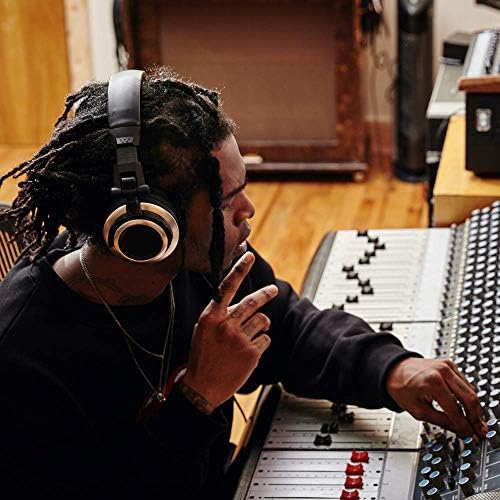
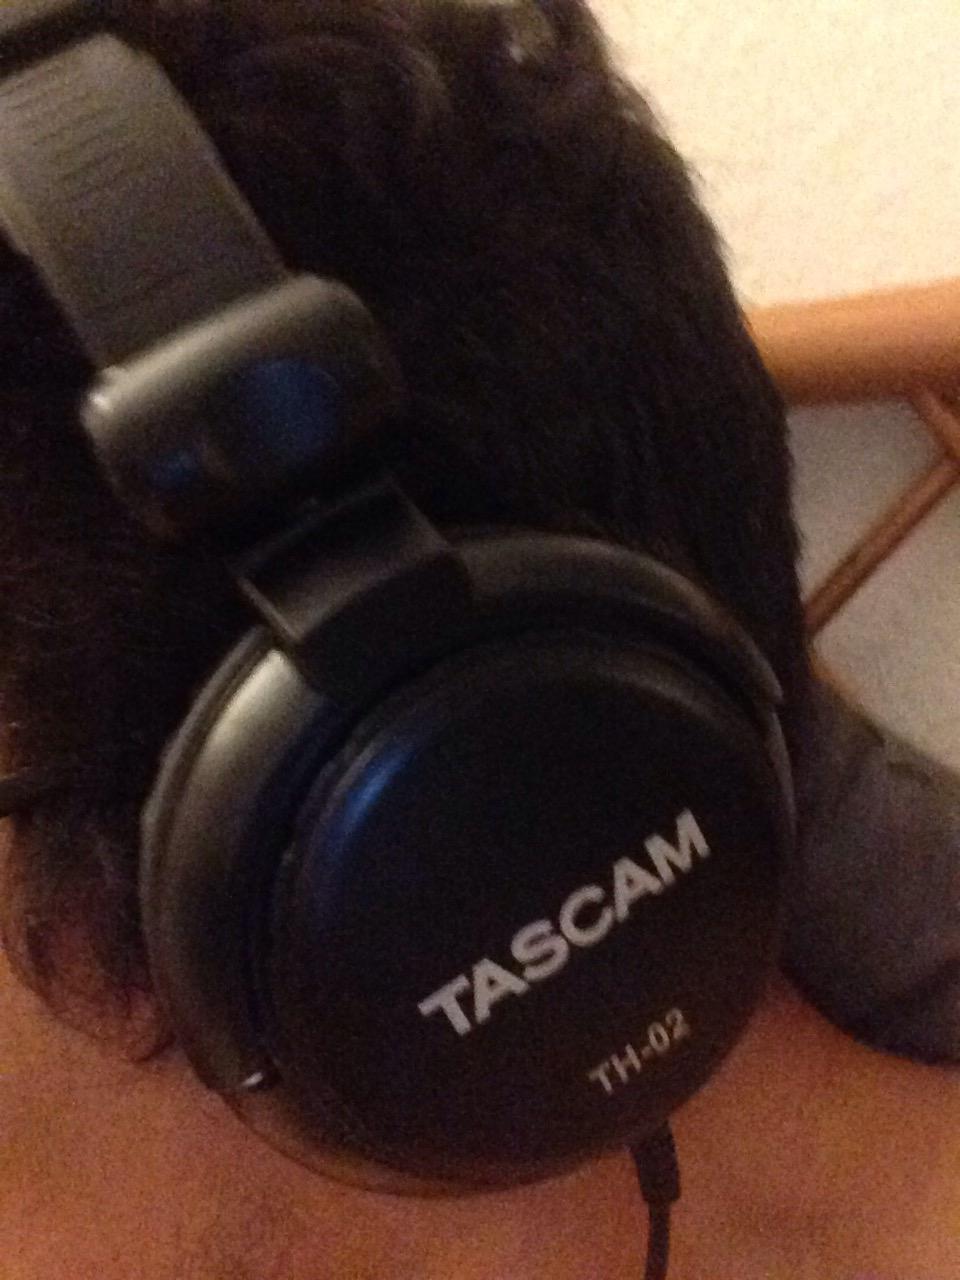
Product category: headphones
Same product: no